Confessions of Felix Krull (1957 film)

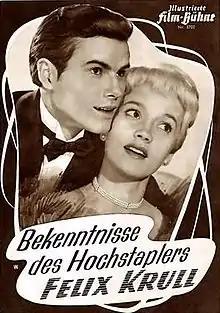

Confessions of Felix Krull is a 1957 West German comedy and drama film directed by Kurt Hoffmann and starring Horst Buchholz, Liselotte Pulver, and Ingrid Andree. It is based on the 1954 novel of the same title by Thomas Mann. The story was later made into a 1982 television series "The Confessions of Felix Krull". It was shot at the Wandsbek Studios in Hamburg and on location in Lisbon. The film's sets were designed by the art director Robert Herlth. The film won a Golden Globe Award for Best Foreign Language Film at the 15th Golden Globe Awards and Best Feature-Length Film at the 1957 Filmband in Gold awards. Bucholz was awarded the 1958 Bambi Award for his performance. Mann's novel was made into a movie again in 2021.